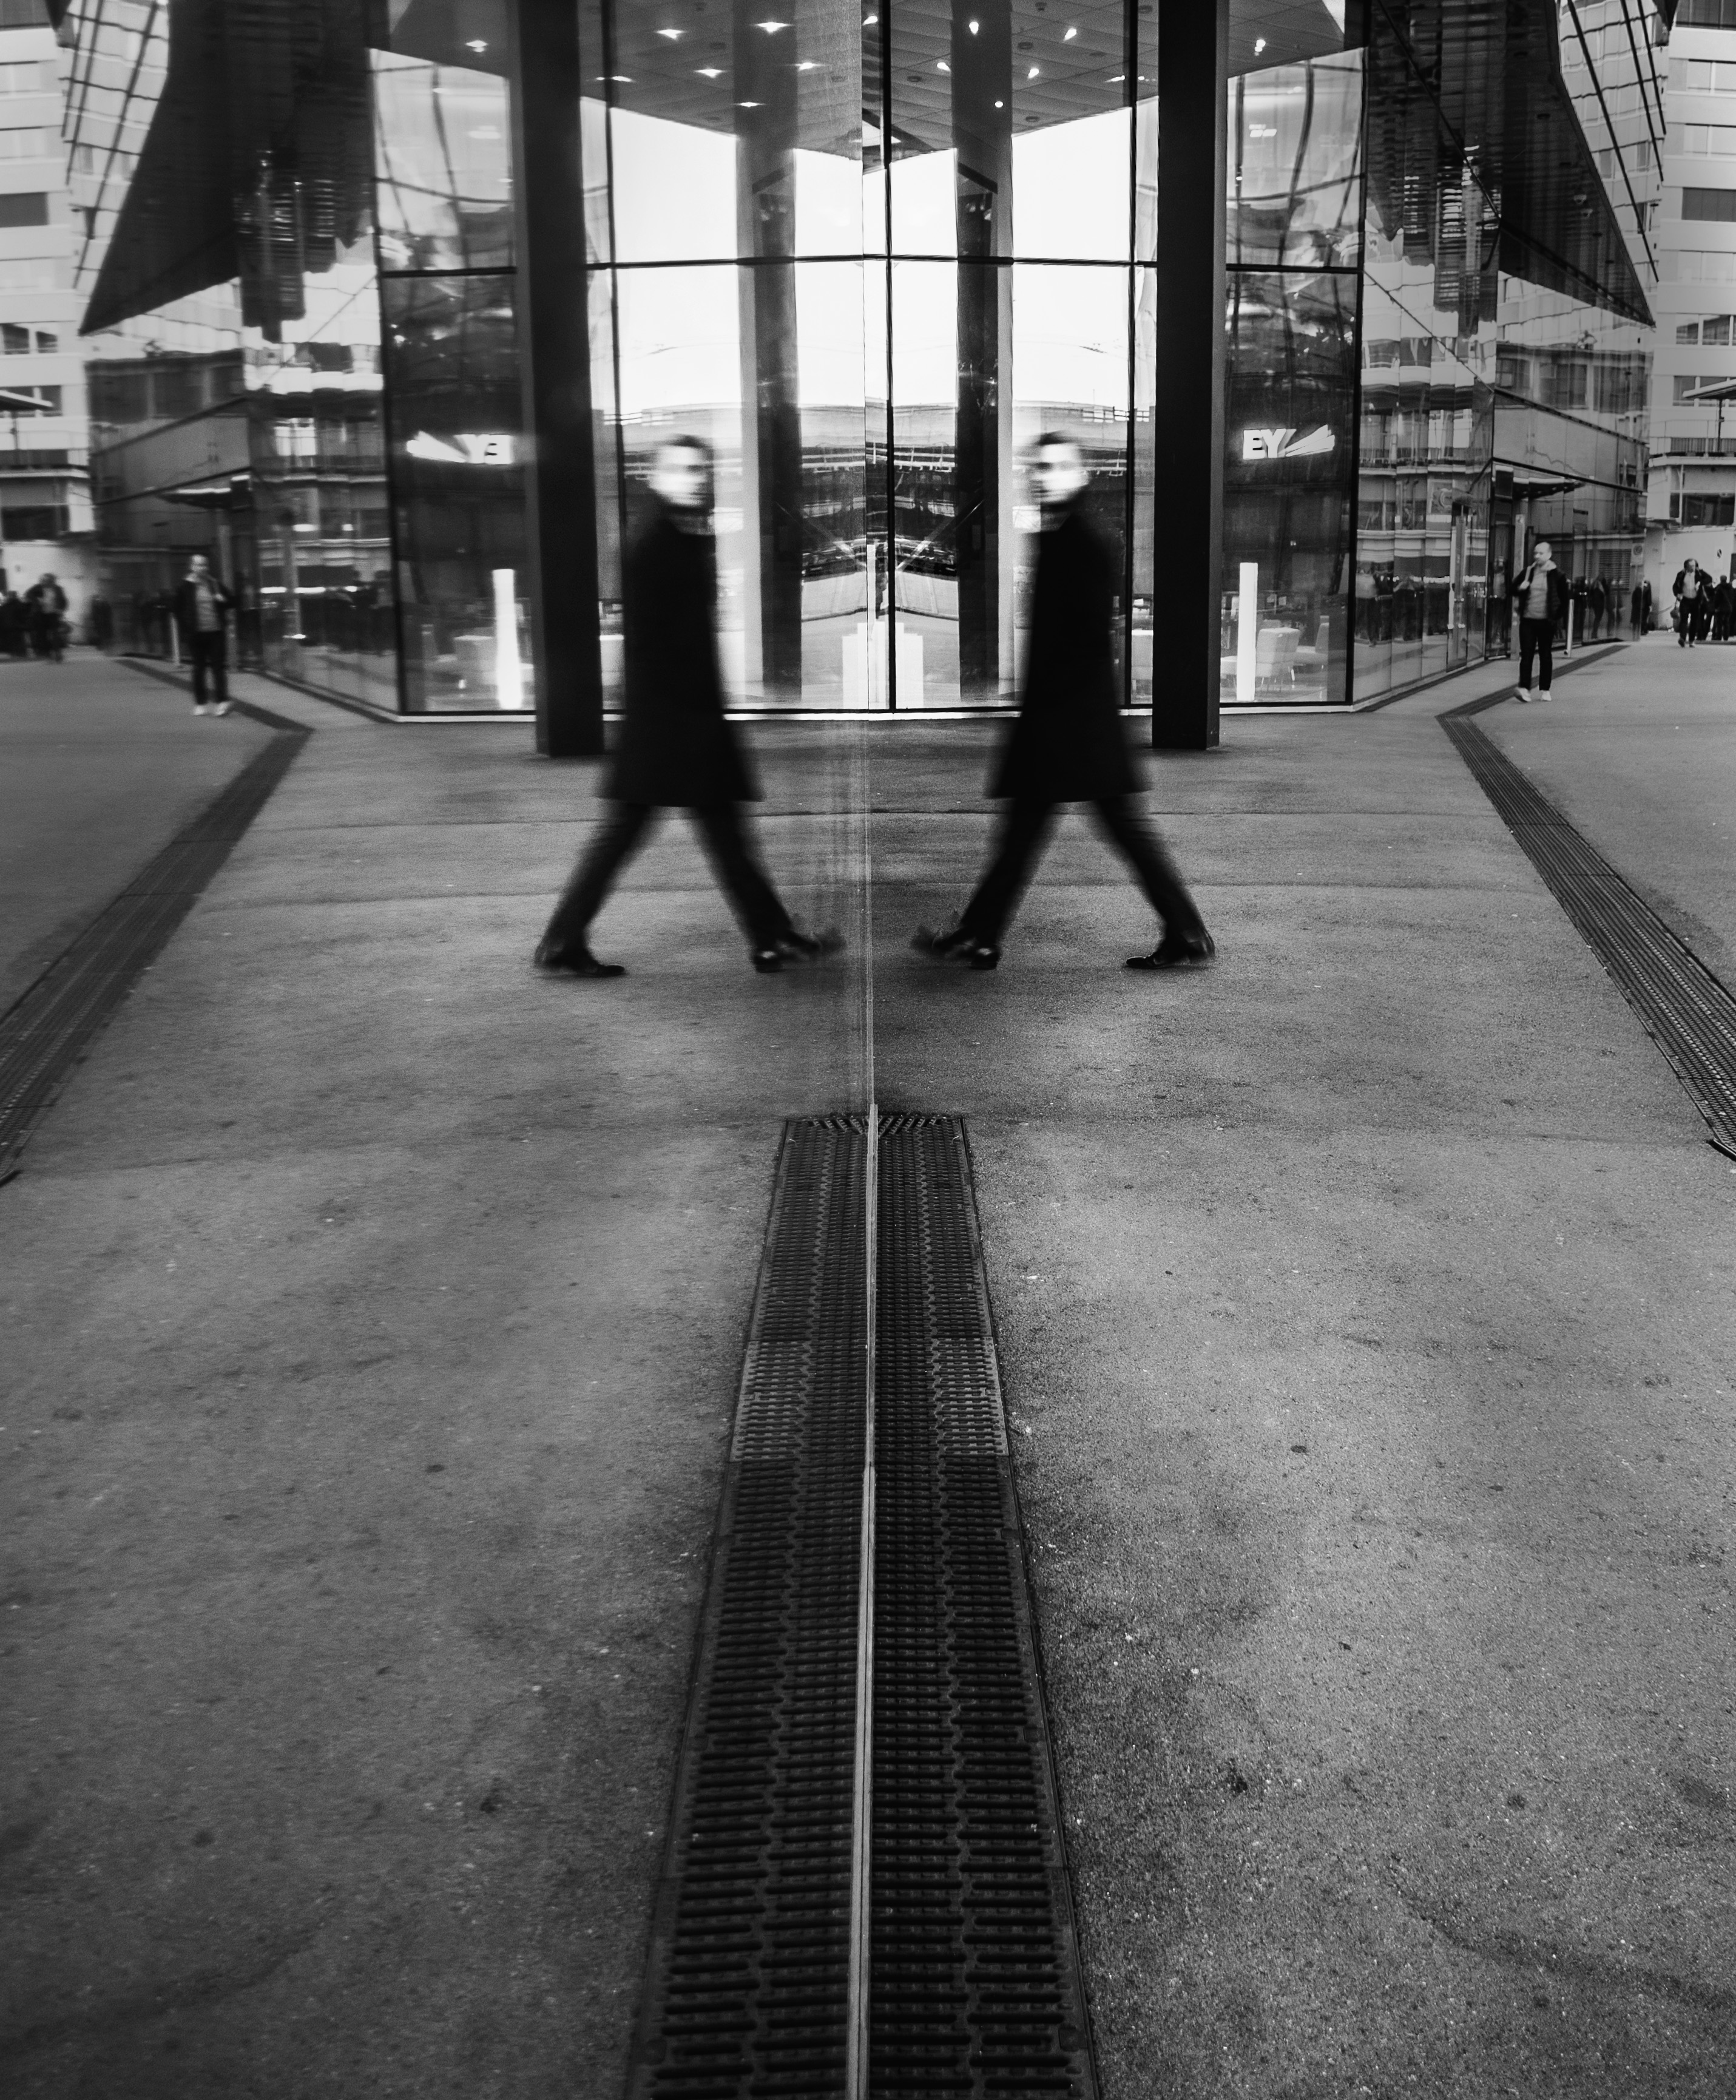
pedestrian, black and white, people, road, white, street, camera, photography, line, shadow, black, monochrome, streetphotography, bw, candid, infrastructure, olympus, photograph, snapshot, sw, reflexion, shape, strassenfotografie, streetportrait, urban area, monochrome photography